Lahore Confidential

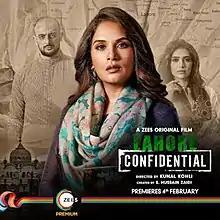
Promotional poster

Lahore Confidential is a 2021 Indian Hindi-language spy thriller film which premiered on ZEE5 on 4 February 2021. The film is directed by Kunal Kohli. It is created by S. Hussain Zaidi and stars Richa Chadda and Arunoday Singh. The film is about R&AW agents in Lahore investigating a Pakistani terrorist group's activities. It is a sequel to the 2020 film "London Confidential", which premiered on ZEE5.